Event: Nepal Earthquake
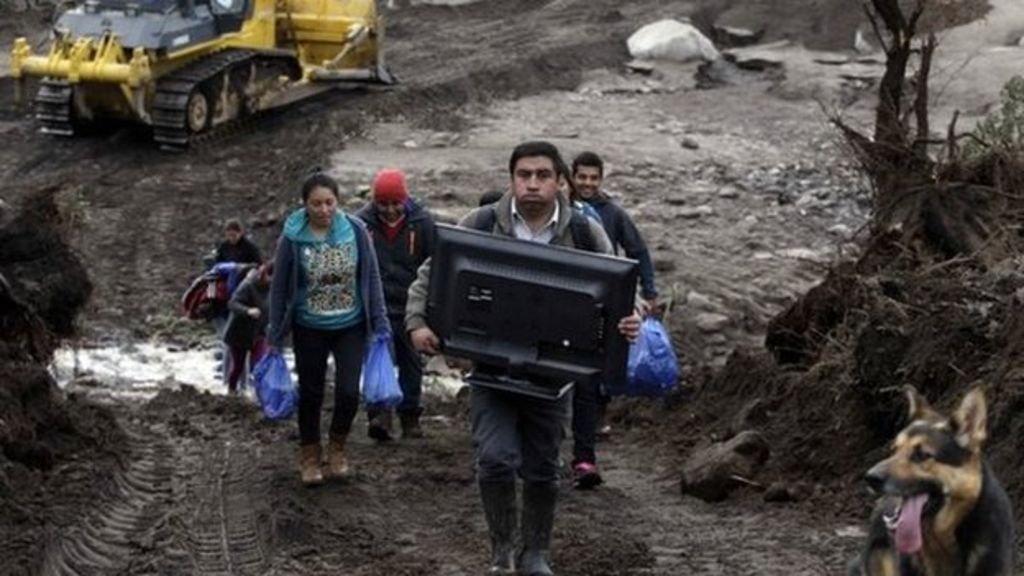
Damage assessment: no_damage